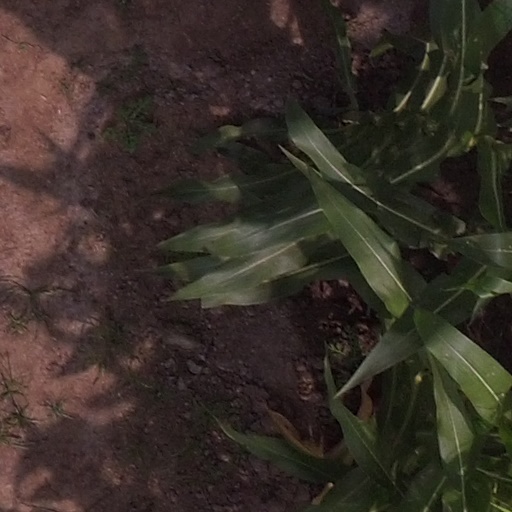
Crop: maize; corn